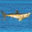
Label: shark